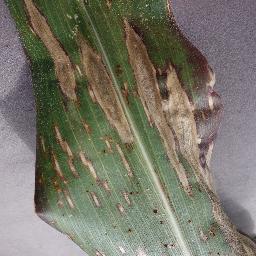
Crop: corn
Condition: (maize)_northern_blight